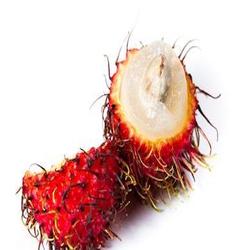
Label: Rambutan